Presidency of Ziaur Rahman

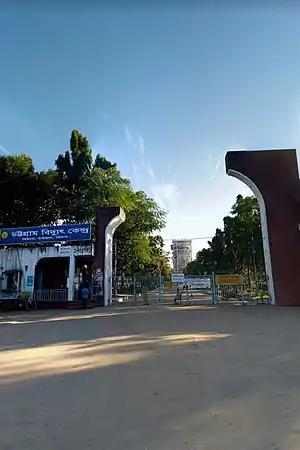
Zia established the Rural Electrification Board in 1977

Electrifying the villages was one of the core policy measures taken by Ziaur Rahman. This is manifested by the establishment of the Rural Electrification Board in 1977 by a presidential ordinance with immediate effect. By January 1978, the REB, a semi-autonomous body, was put into function. To expedite the process of electrification, a provision for establishing Palli Bidyut Samiti was added to the modus operandi of REB. At least 77 Palli Bidyut Samitis were formed soon.